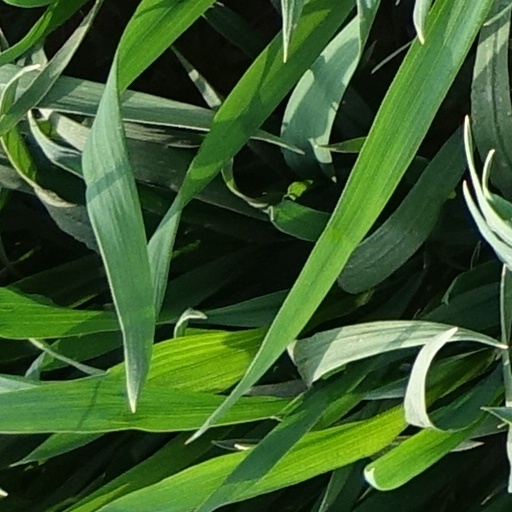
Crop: wheat